Flanagan's Run

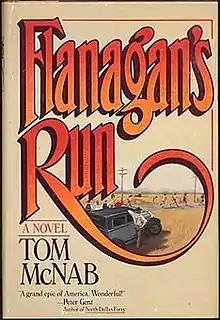
First edition (publ. Hodder & Stoughton)

Flanagan's Run is a 1982 novel written by Scottish athlete and author Tom McNab.